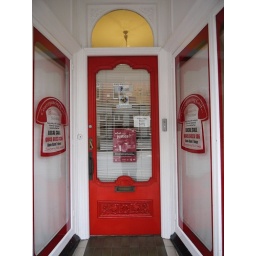
Art Noveaue. Stylish and Elegant.. Though Sadly lost its origial glass &amp;amp; Framing in window Display area!..